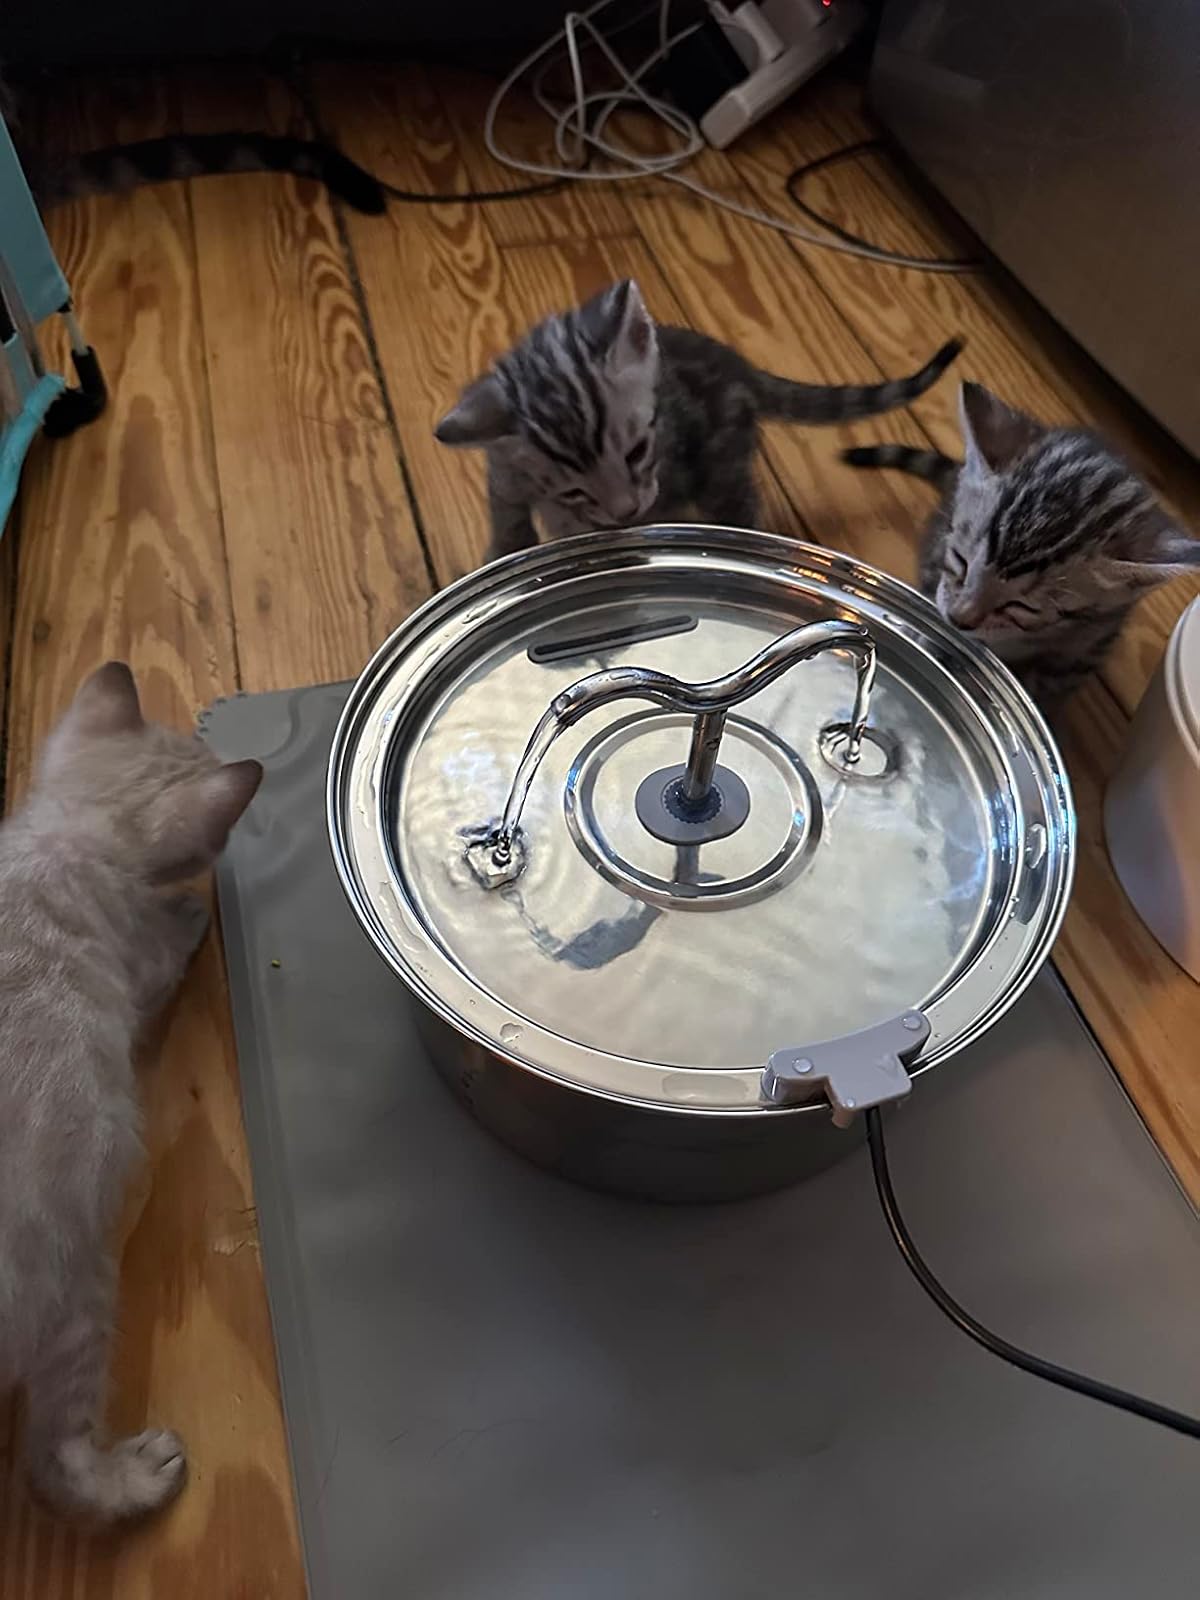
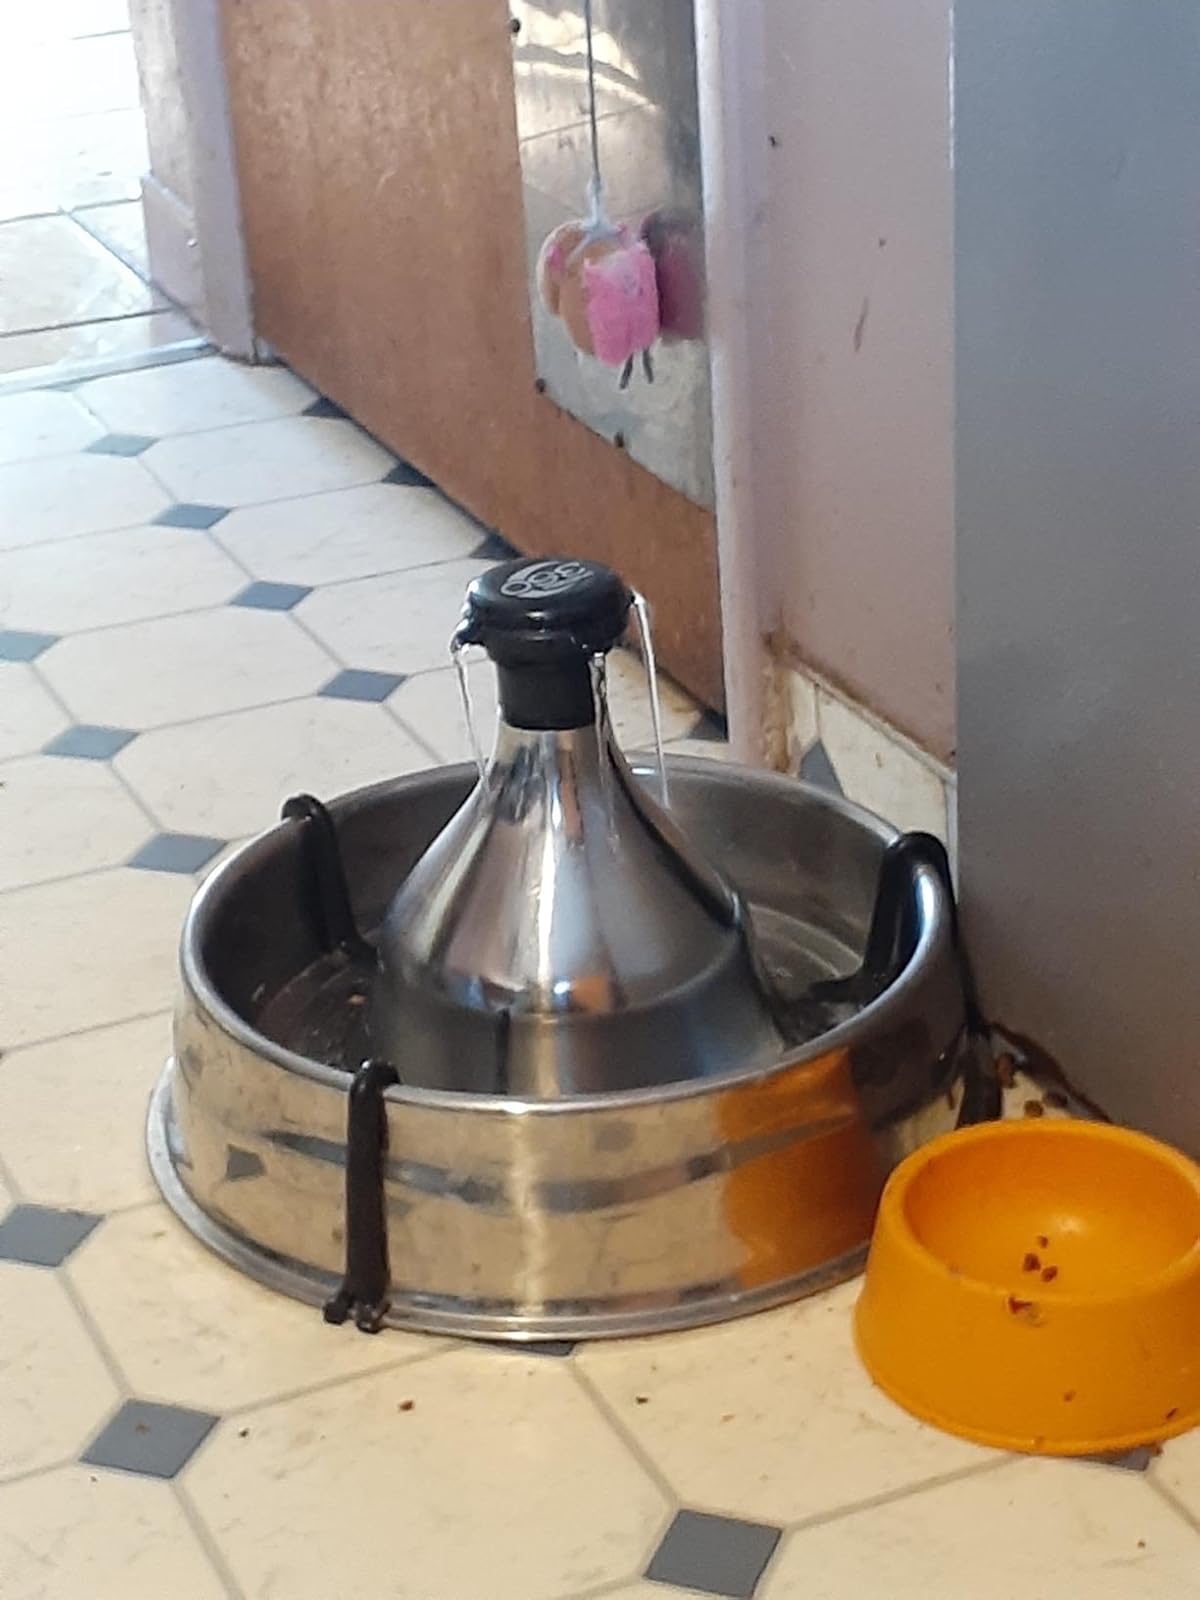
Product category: items_bowl
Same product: no